Yeshivat HaHesder Yerucham

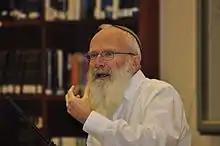
Rabbi Blumenzweig

The original Rosh Yeshiva was . In 2018, Rabbi Blumenzweig retired, and Rabbi Uriel Eitam and Rabbi Chaim Wolfson were appointed to be the new roshei yeshiva. Rabbi Uriel Eitam and Rabbi Chaim Wolfson had previously both worked as teachers (ra"mim) in the yeshiva for a number of years.